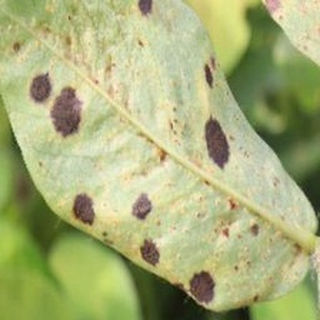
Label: groundnut_rust